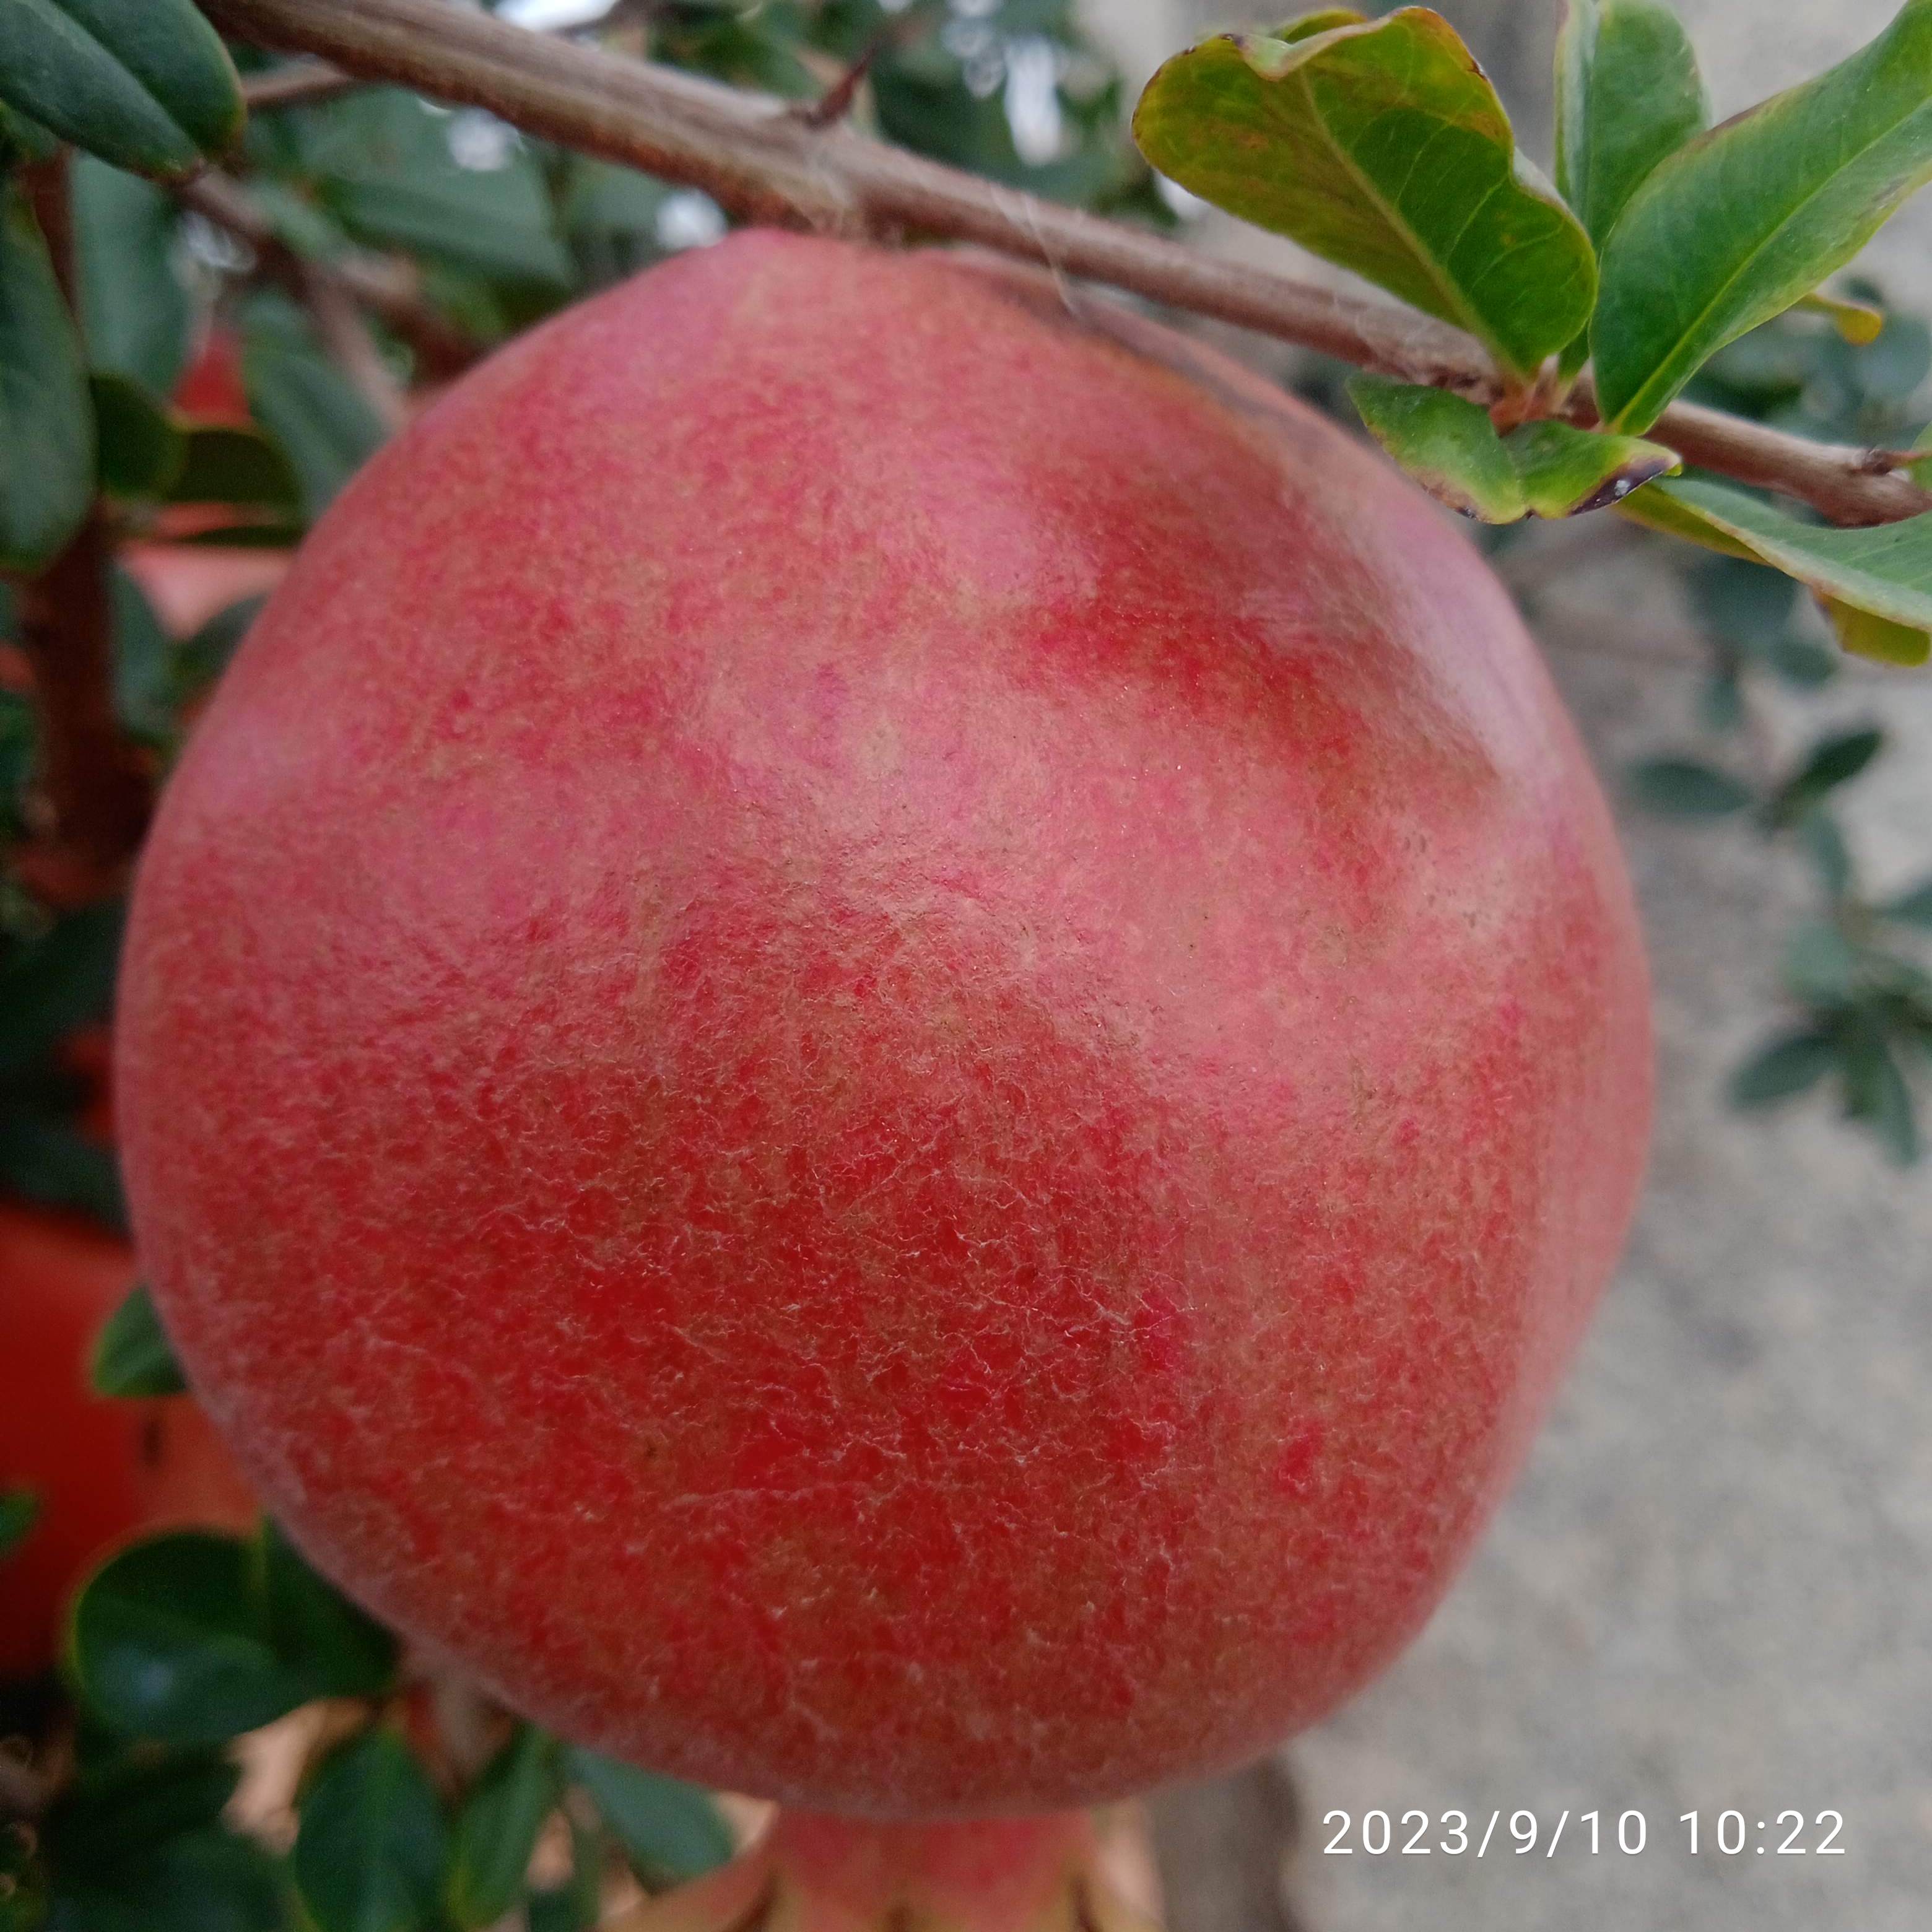
Label: Healthy